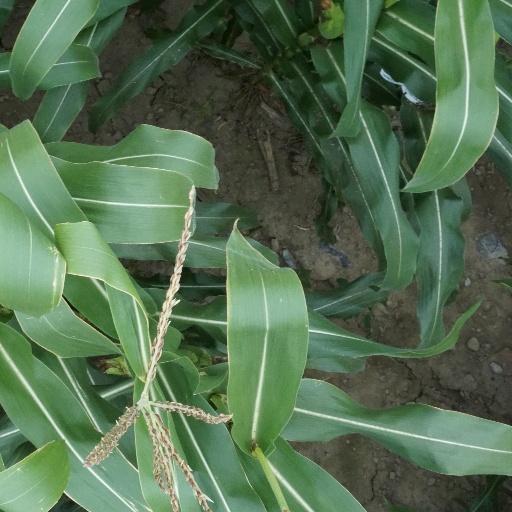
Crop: maize; corn